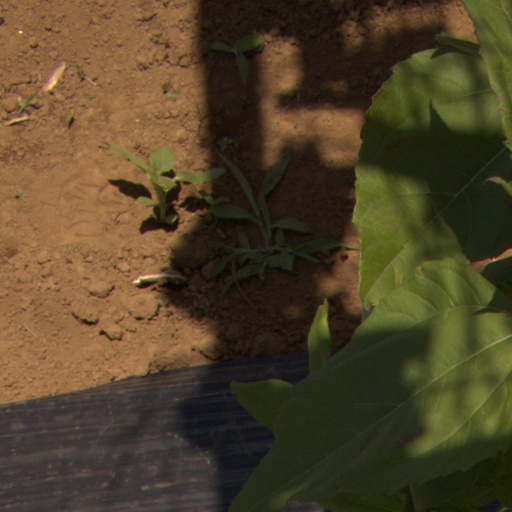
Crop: Jerusalem artichoke